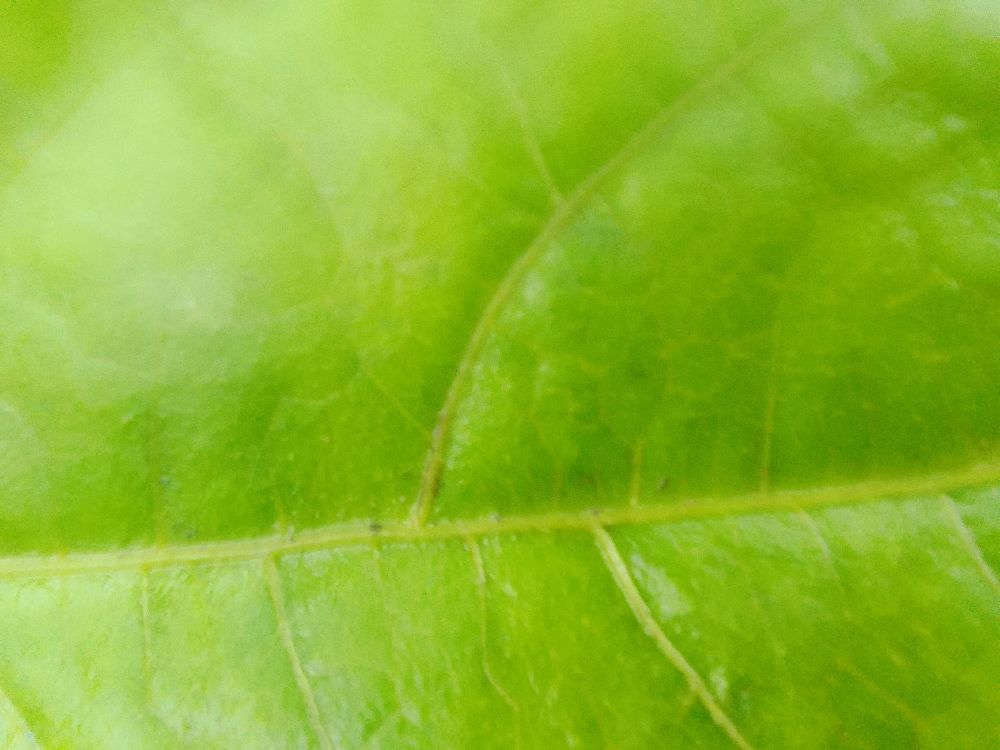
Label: healthy